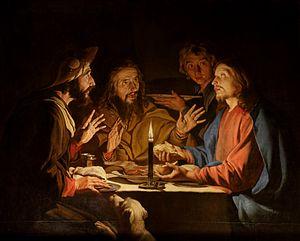
Matthias Stom est un peintre néerlandais, ou peut-être flamand, qui n'est connu que pour les œuvres qu'il produit pendant sa résidence en Italie. Il est influencé par le travail d'autres disciples du Caravage en Italie, en particulier ses disciples néerlandais souvent appelés l'École caravagesque d'Utrecht, ainsi que par Jusepe de Ribera et Pierre Paul Rubens. Il ne partage pas la préférence des autres peintres caravagesquedu Nord pour les scènes de genre humoristiques, et parfois scabreuses, et les allégories décoratives élaborées, mais préfère plutôt les histoires tirées de la Bible. Il travaille dans divers endroits en Italie où il bénéficie du patronage d'institutions religieuses ainsi que de membres éminents de la noblesse.